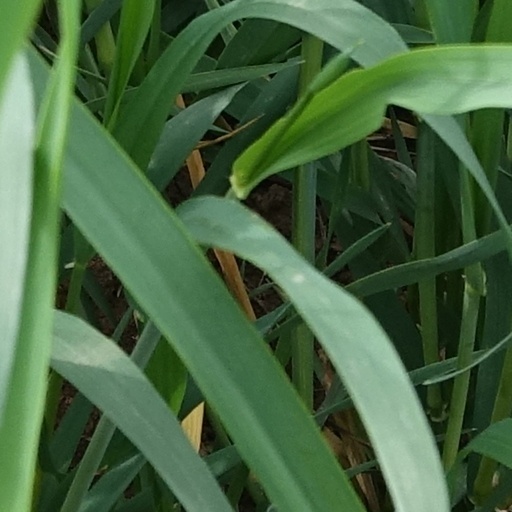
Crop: wheat